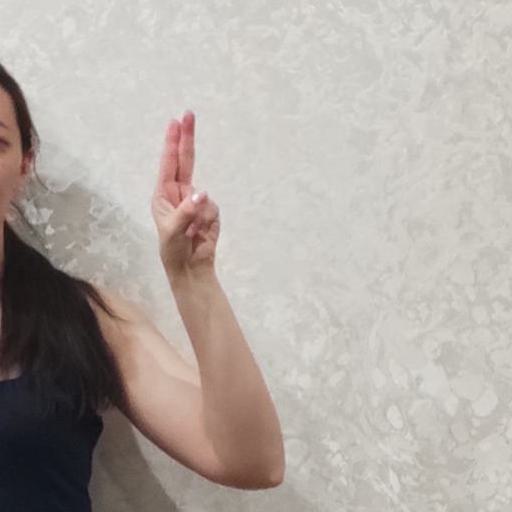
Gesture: two_up